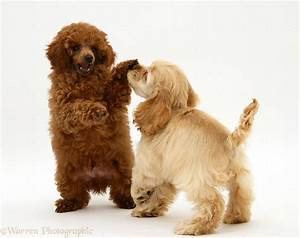
Label: dog